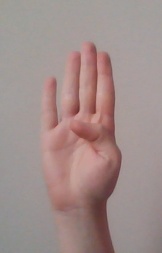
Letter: kaaf